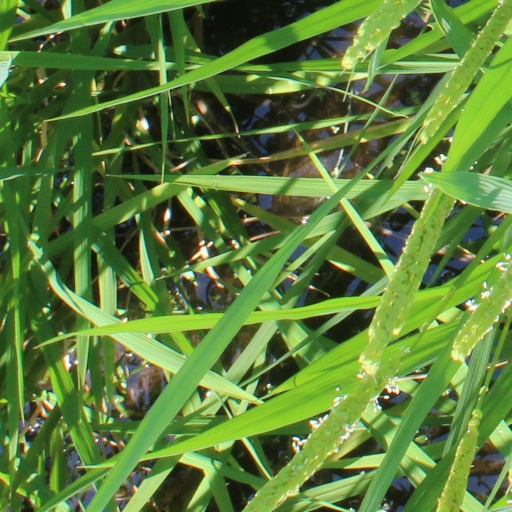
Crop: rice